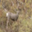
Label: deer